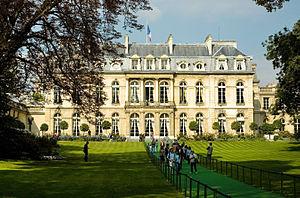
Palais de l'Elysée
Armand-Claude Mollet est un architecte français, né à Paris en 1660, et mort à Paris, dans son logement du Louvre, le 23 janvier 1742.
Au fil des siècles, les résidences des chefs d’États français furent multiples. Les souverains avaient souvent plusieurs résidences et parfois même plusieurs sièges du pouvoir. La liste prend en compte les résidences officielles. De même, nombre de résidences ont connu des « vides de pouvoir » dans leur existence, des époques où elles ne furent plus résidences royales ou impériales avant de le redevenir.